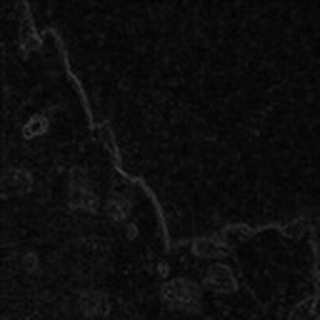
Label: cotton_target_spot